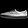
Label: Sneaker